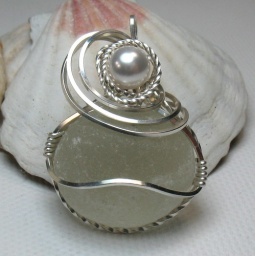
Old and frosty white sea glass sphere wire sculpted in argentium sterling silver, accented with a pearl.